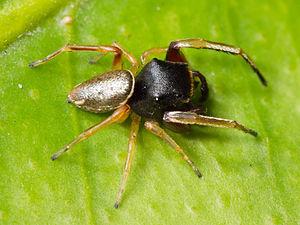
Zygoballus rufipes est une espèce d'araignées aranéomorphes de la famille des Salticidae.
Zygoballus sexpunctatus est une espèce d'araignées aranéomorphes de la famille des Salticidae.